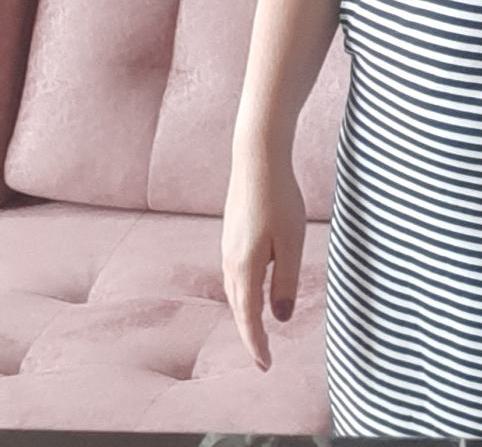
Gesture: no_gesture